Enbo Bridge

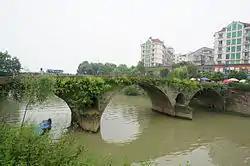
Enbo Bridge in May 2015

The Enbo Bridge is a historic stone arch bridge over the Xianpu River in , Fuyang District of Hangzhou, Zhejiang, China.